William Fraser McDowell

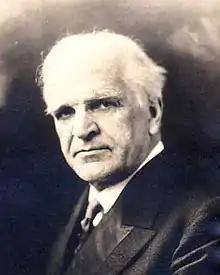
McDowell in 1925

Rev. William Fraser McDowell, A.B., S.T.B., (February 4, 1858 – April 26, 1937) was an American bishop of the Methodist Episcopal Church.